Shubhavi Arya

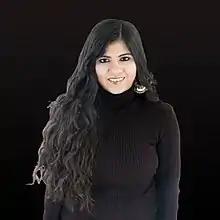

She is most noted for creating cutout stop-motion animated film Adventures of Malia at a young age of 16 years.